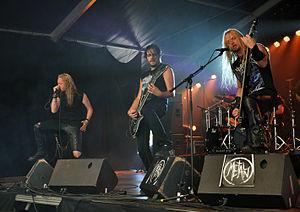
Keep of Kalessin au Metal Mean Festival, le 20 08 2011, à Méan (Bel).
Le Metal Mean Festival est un festival de musique metal extrême, qui se déroule chaque année depuis 2005 dans le village belge de Méan, en province de Namur. L’affluence moyenne y est de 1 000 spectateurs chaque année depuis la cinquième édition.